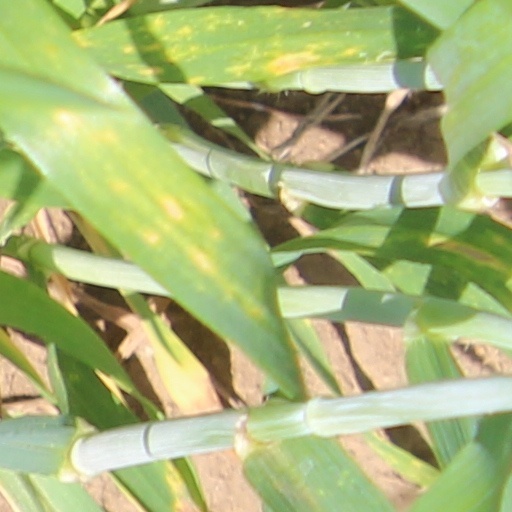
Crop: wheat